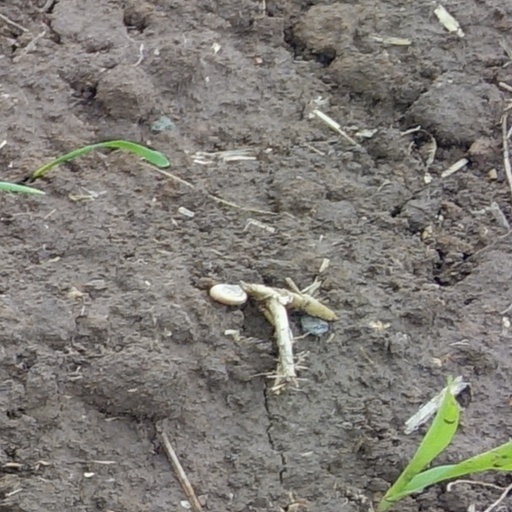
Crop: wheat